U Don't Know Me (Basement Jaxx song)

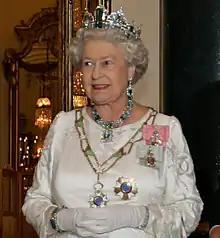
The music video for "U Don't Know Me" features a look-alike of Queen Elizabeth II ("pictured")

Mat Kirkby, who directed the music videos for "Good Luck" and "Oh My Gosh", directed the video for "U Don't Know Me". It uses the "JaxxHouz" version of the song, and features a Queen Elizabeth II look-alike drinking, eating kebab, fighting with bouncers, fighting with a woman in an alley, and fleeing police during a night out in Soho, London. In an interview with Canadian music magazine "The Record", Buxton said: